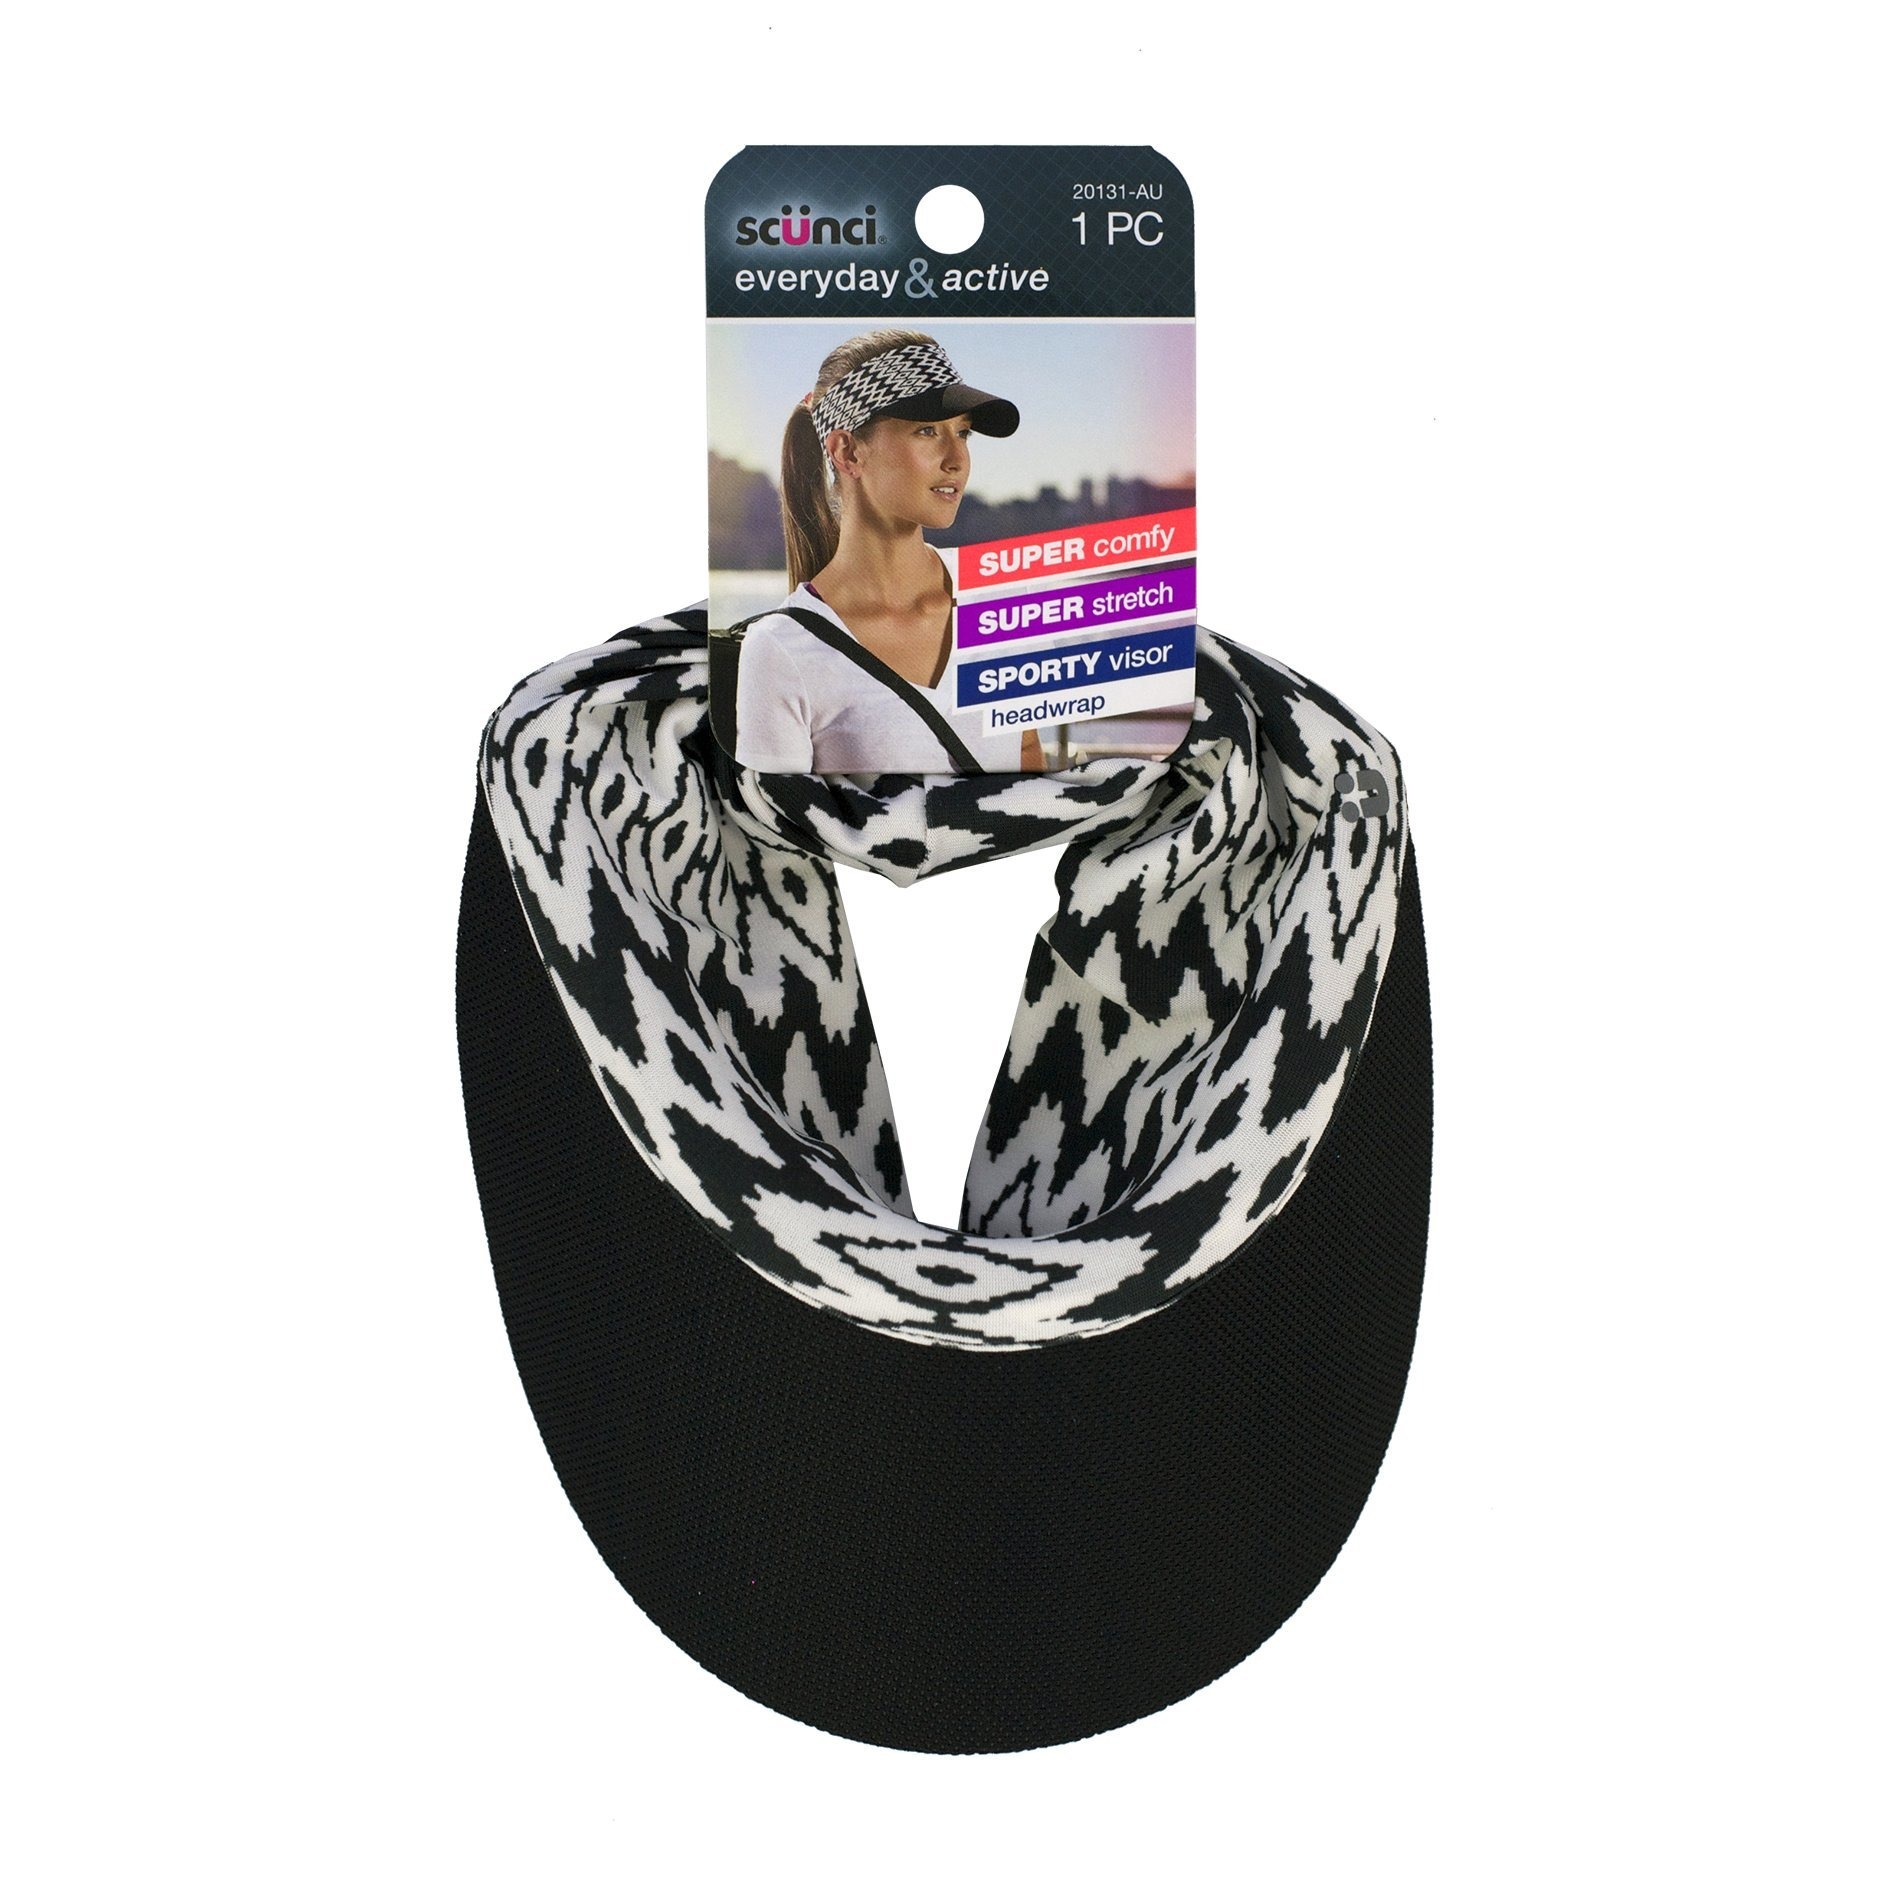
Item Name: Scunci Headwrap Visor Assorted, 1 Count
Bullet Point: Scunci Headwrap Visor Assorted, 1 Count
Value: 1.0
Unit: count

Price: 9.65